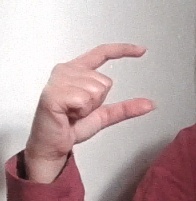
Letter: dal